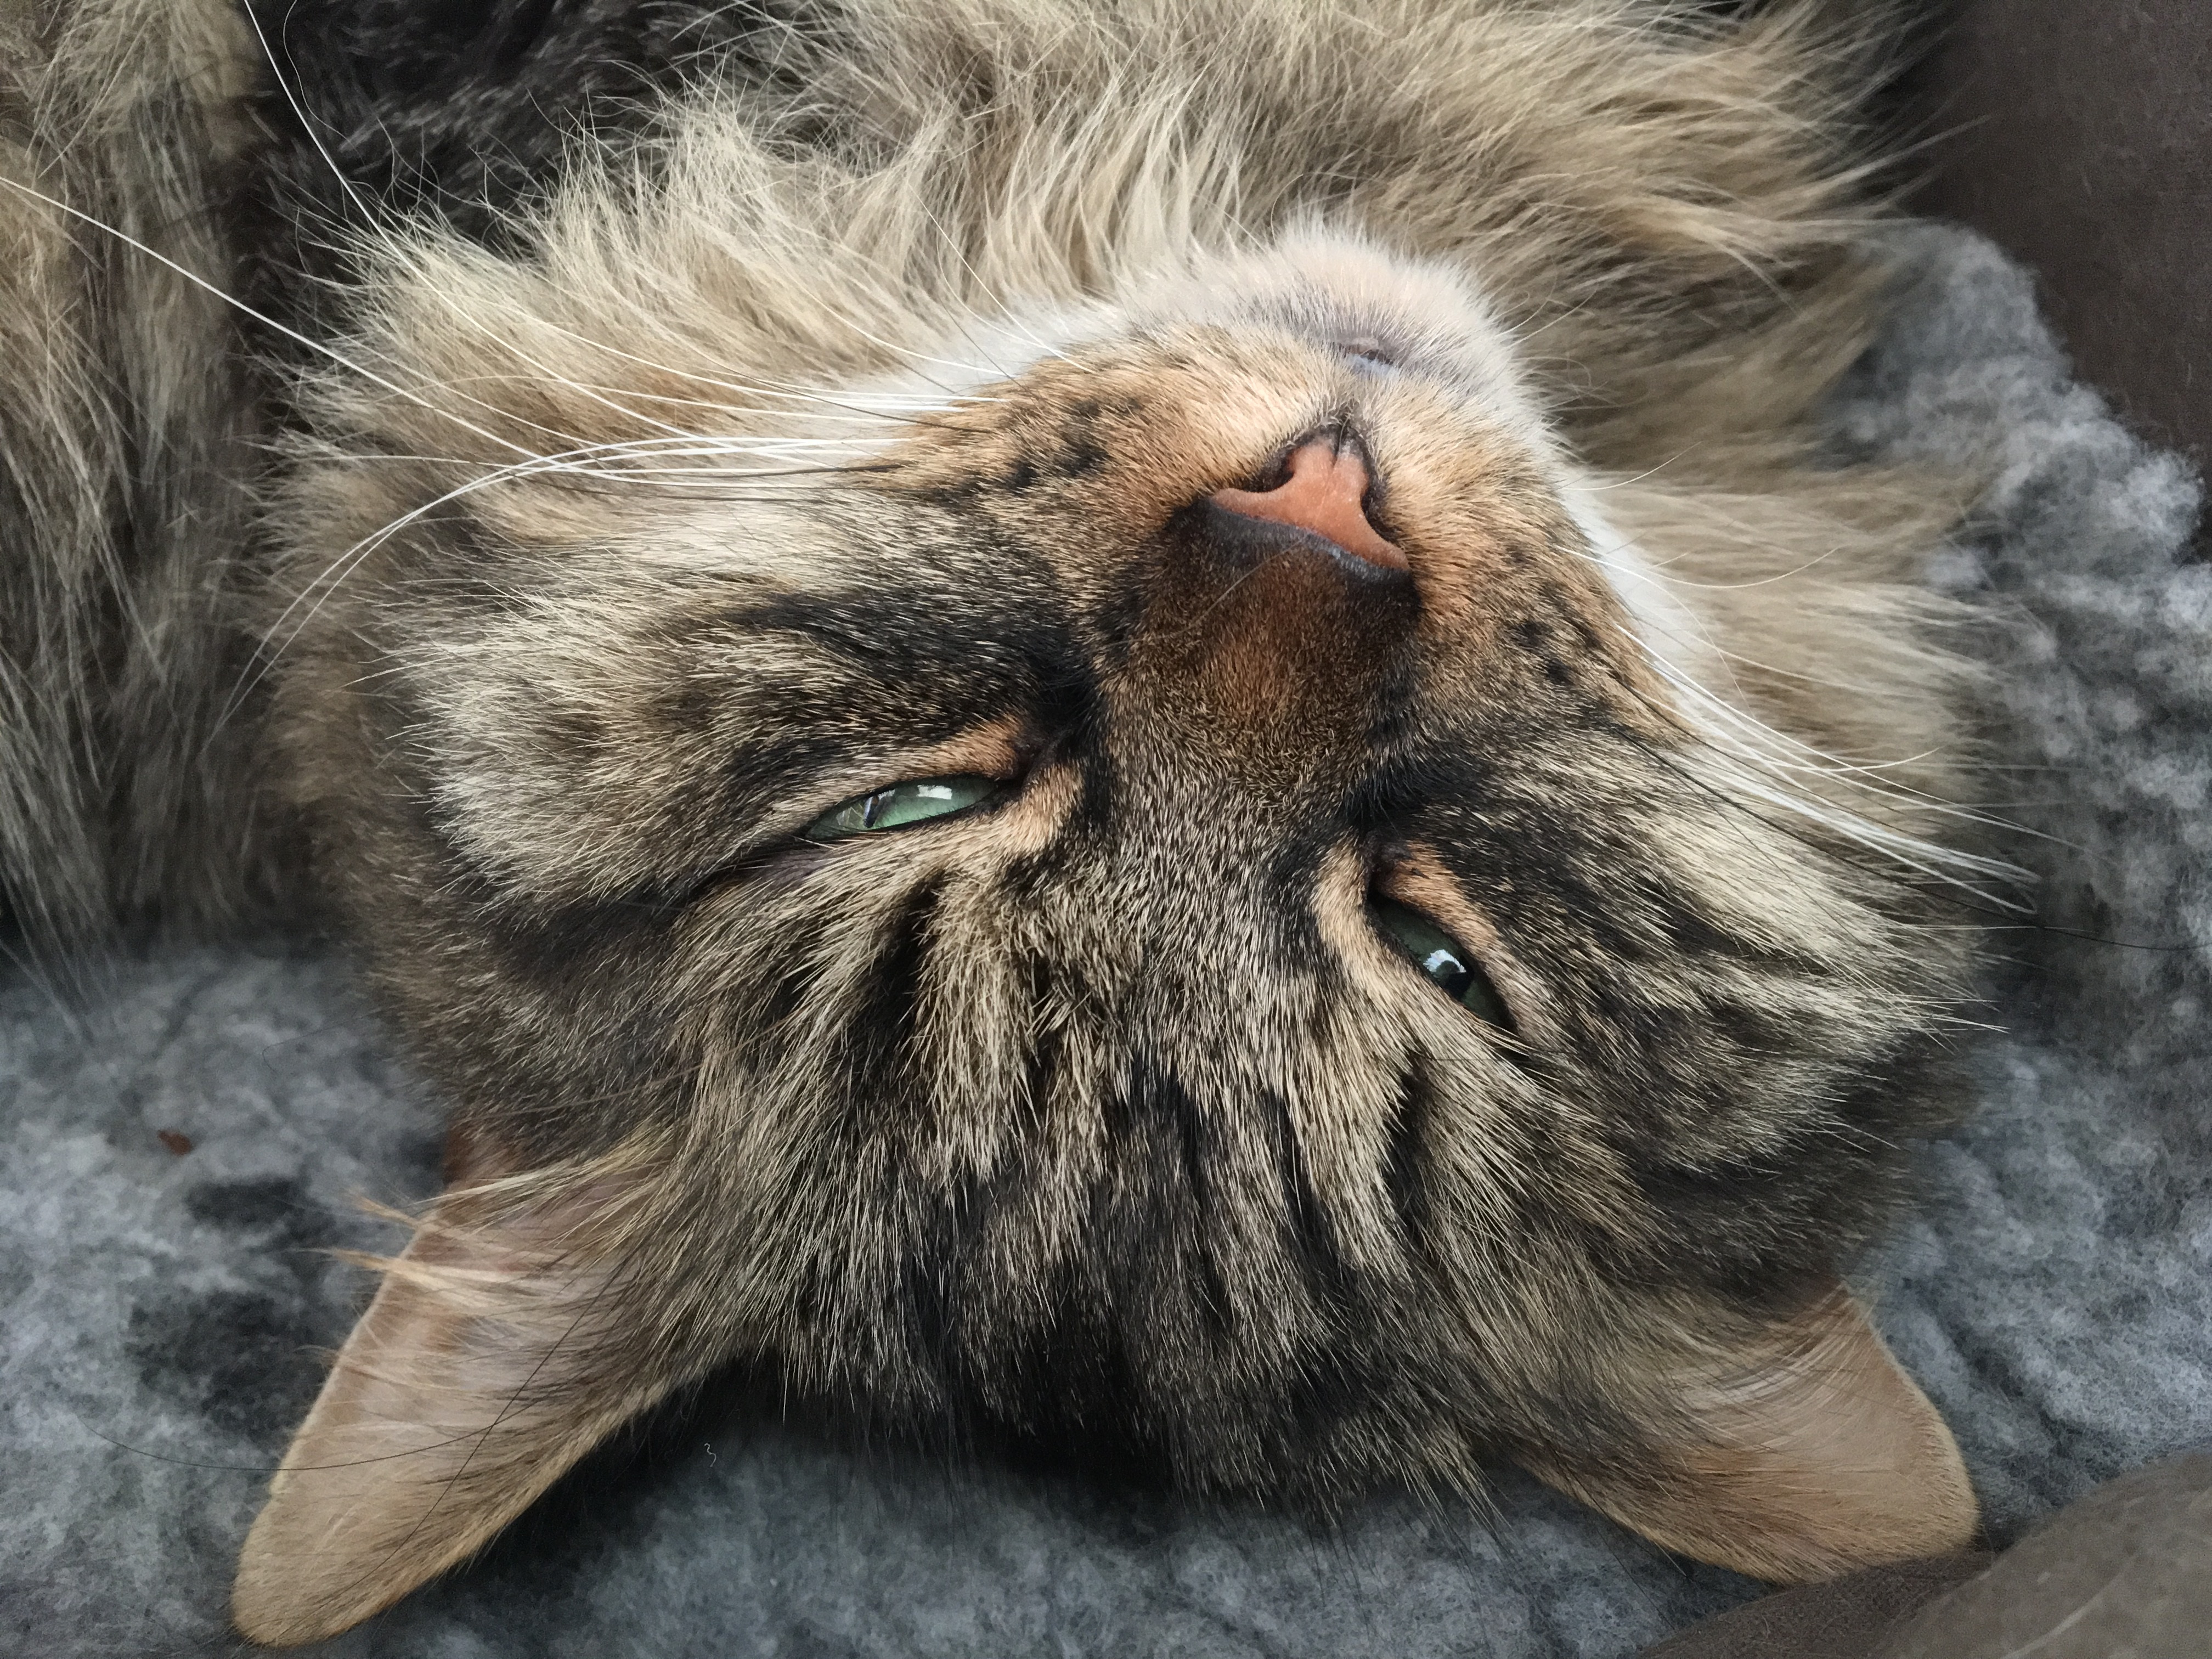
animal, cute, pet, fur, fluffy, kitten, cat, tabby, mammal, close up, nose, whiskers, kitty, snout, sleepy, eye, furry, vertebrate, siberian, asleep, tabby cat, wild cat, small to medium sized cats, cat like mammal